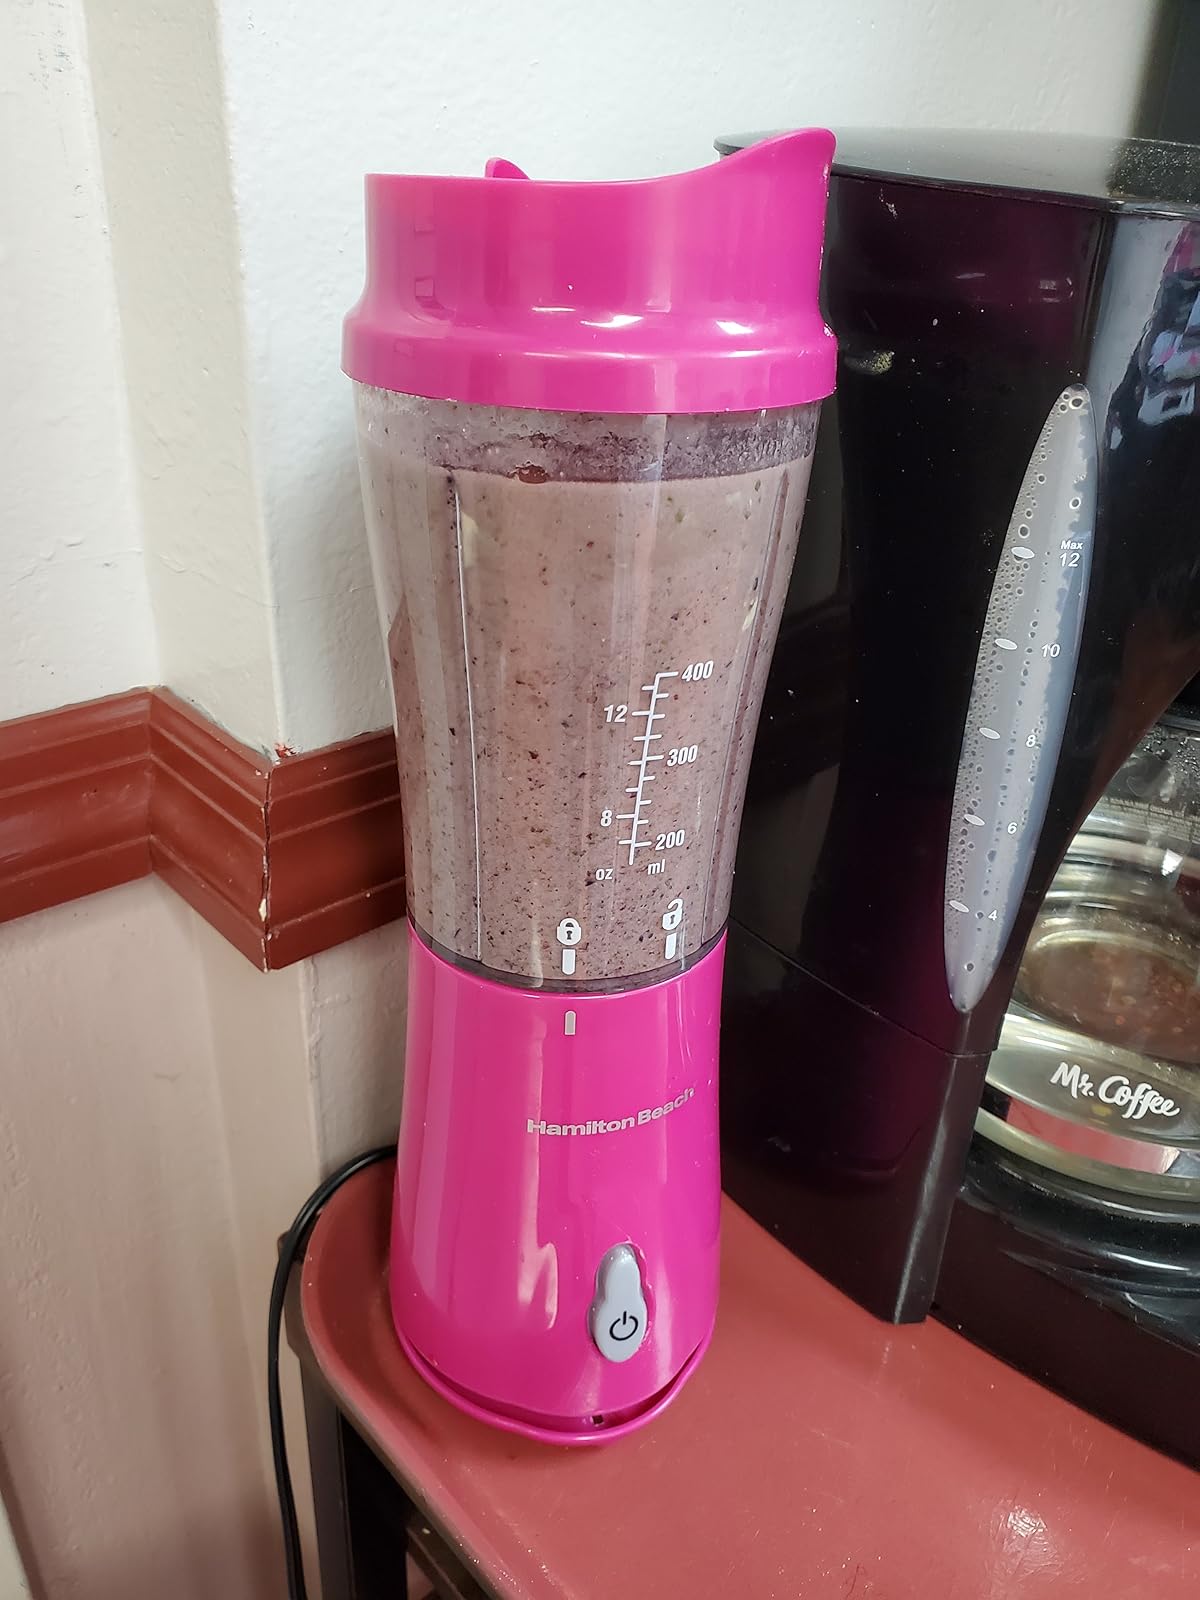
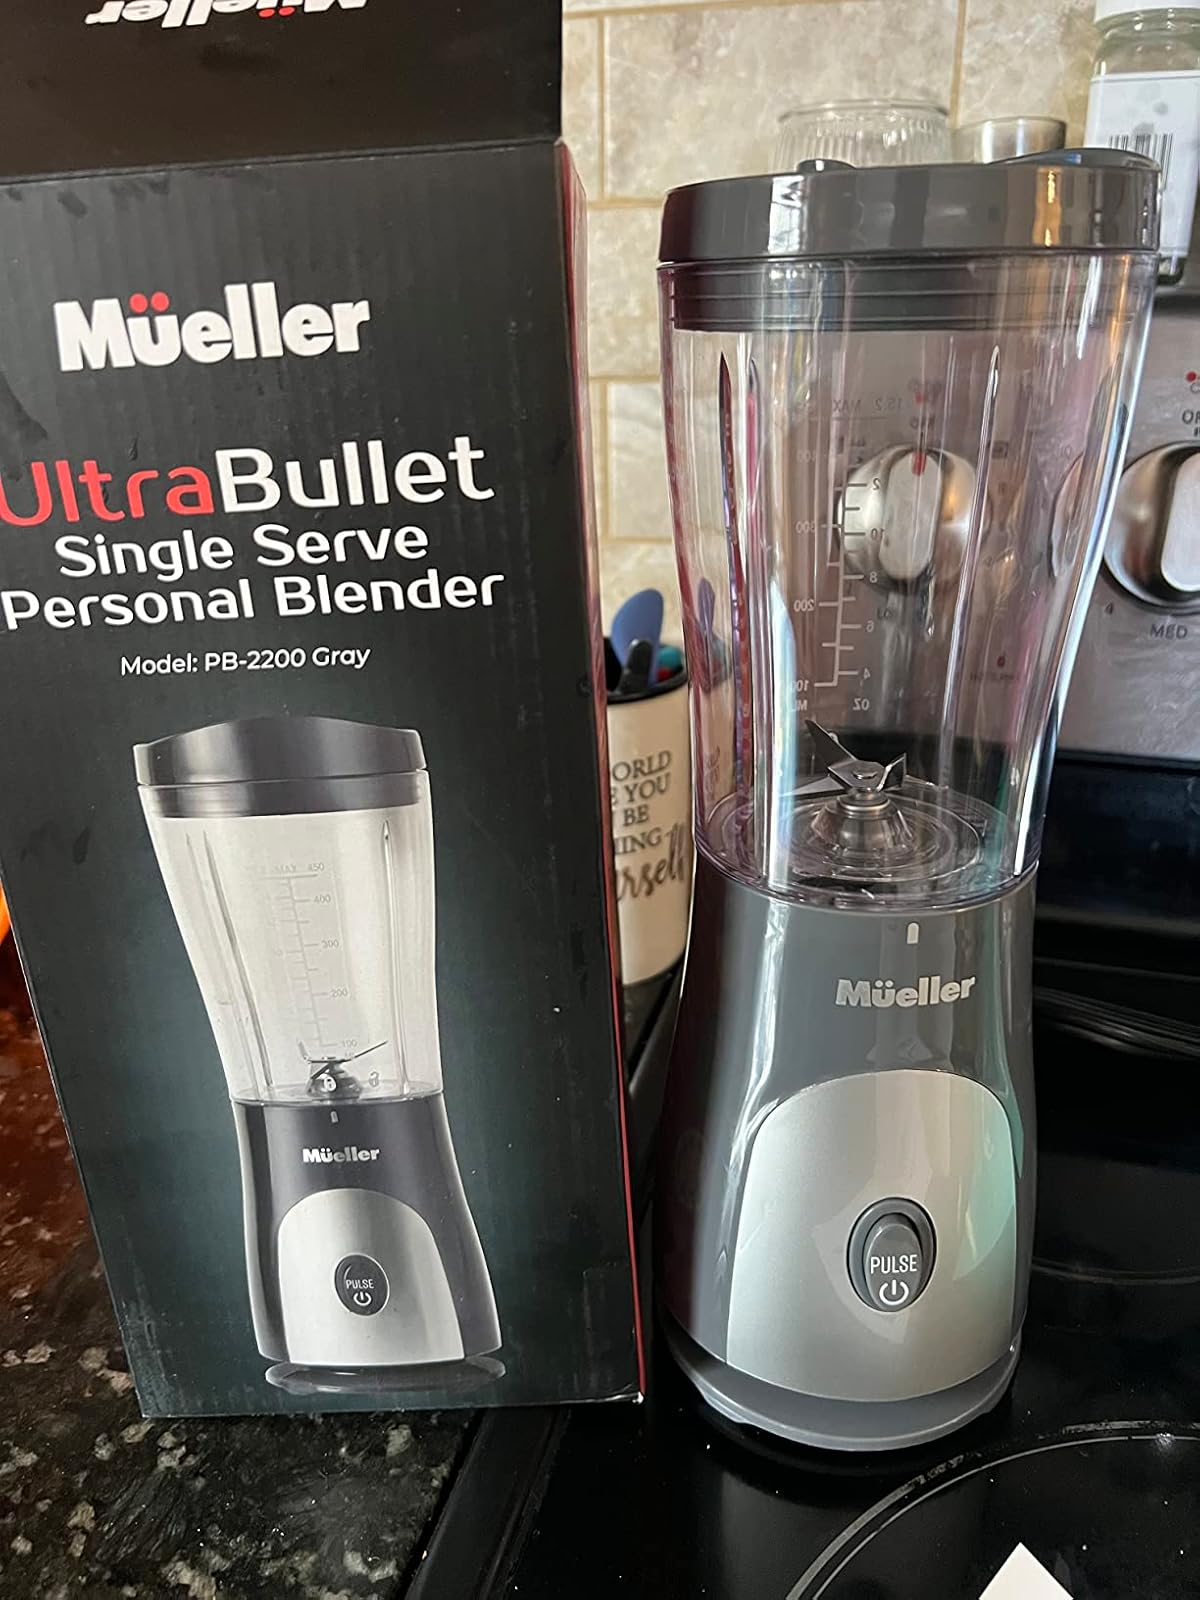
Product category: items_blender
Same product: no